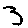
Label: 3